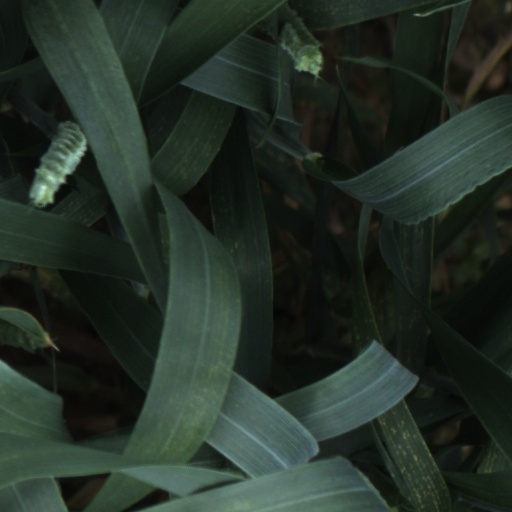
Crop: wheat